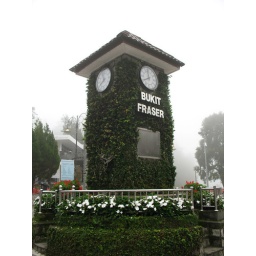
Bukit Fraser clock tower in front of the Puncak Inn, 8 a.m.